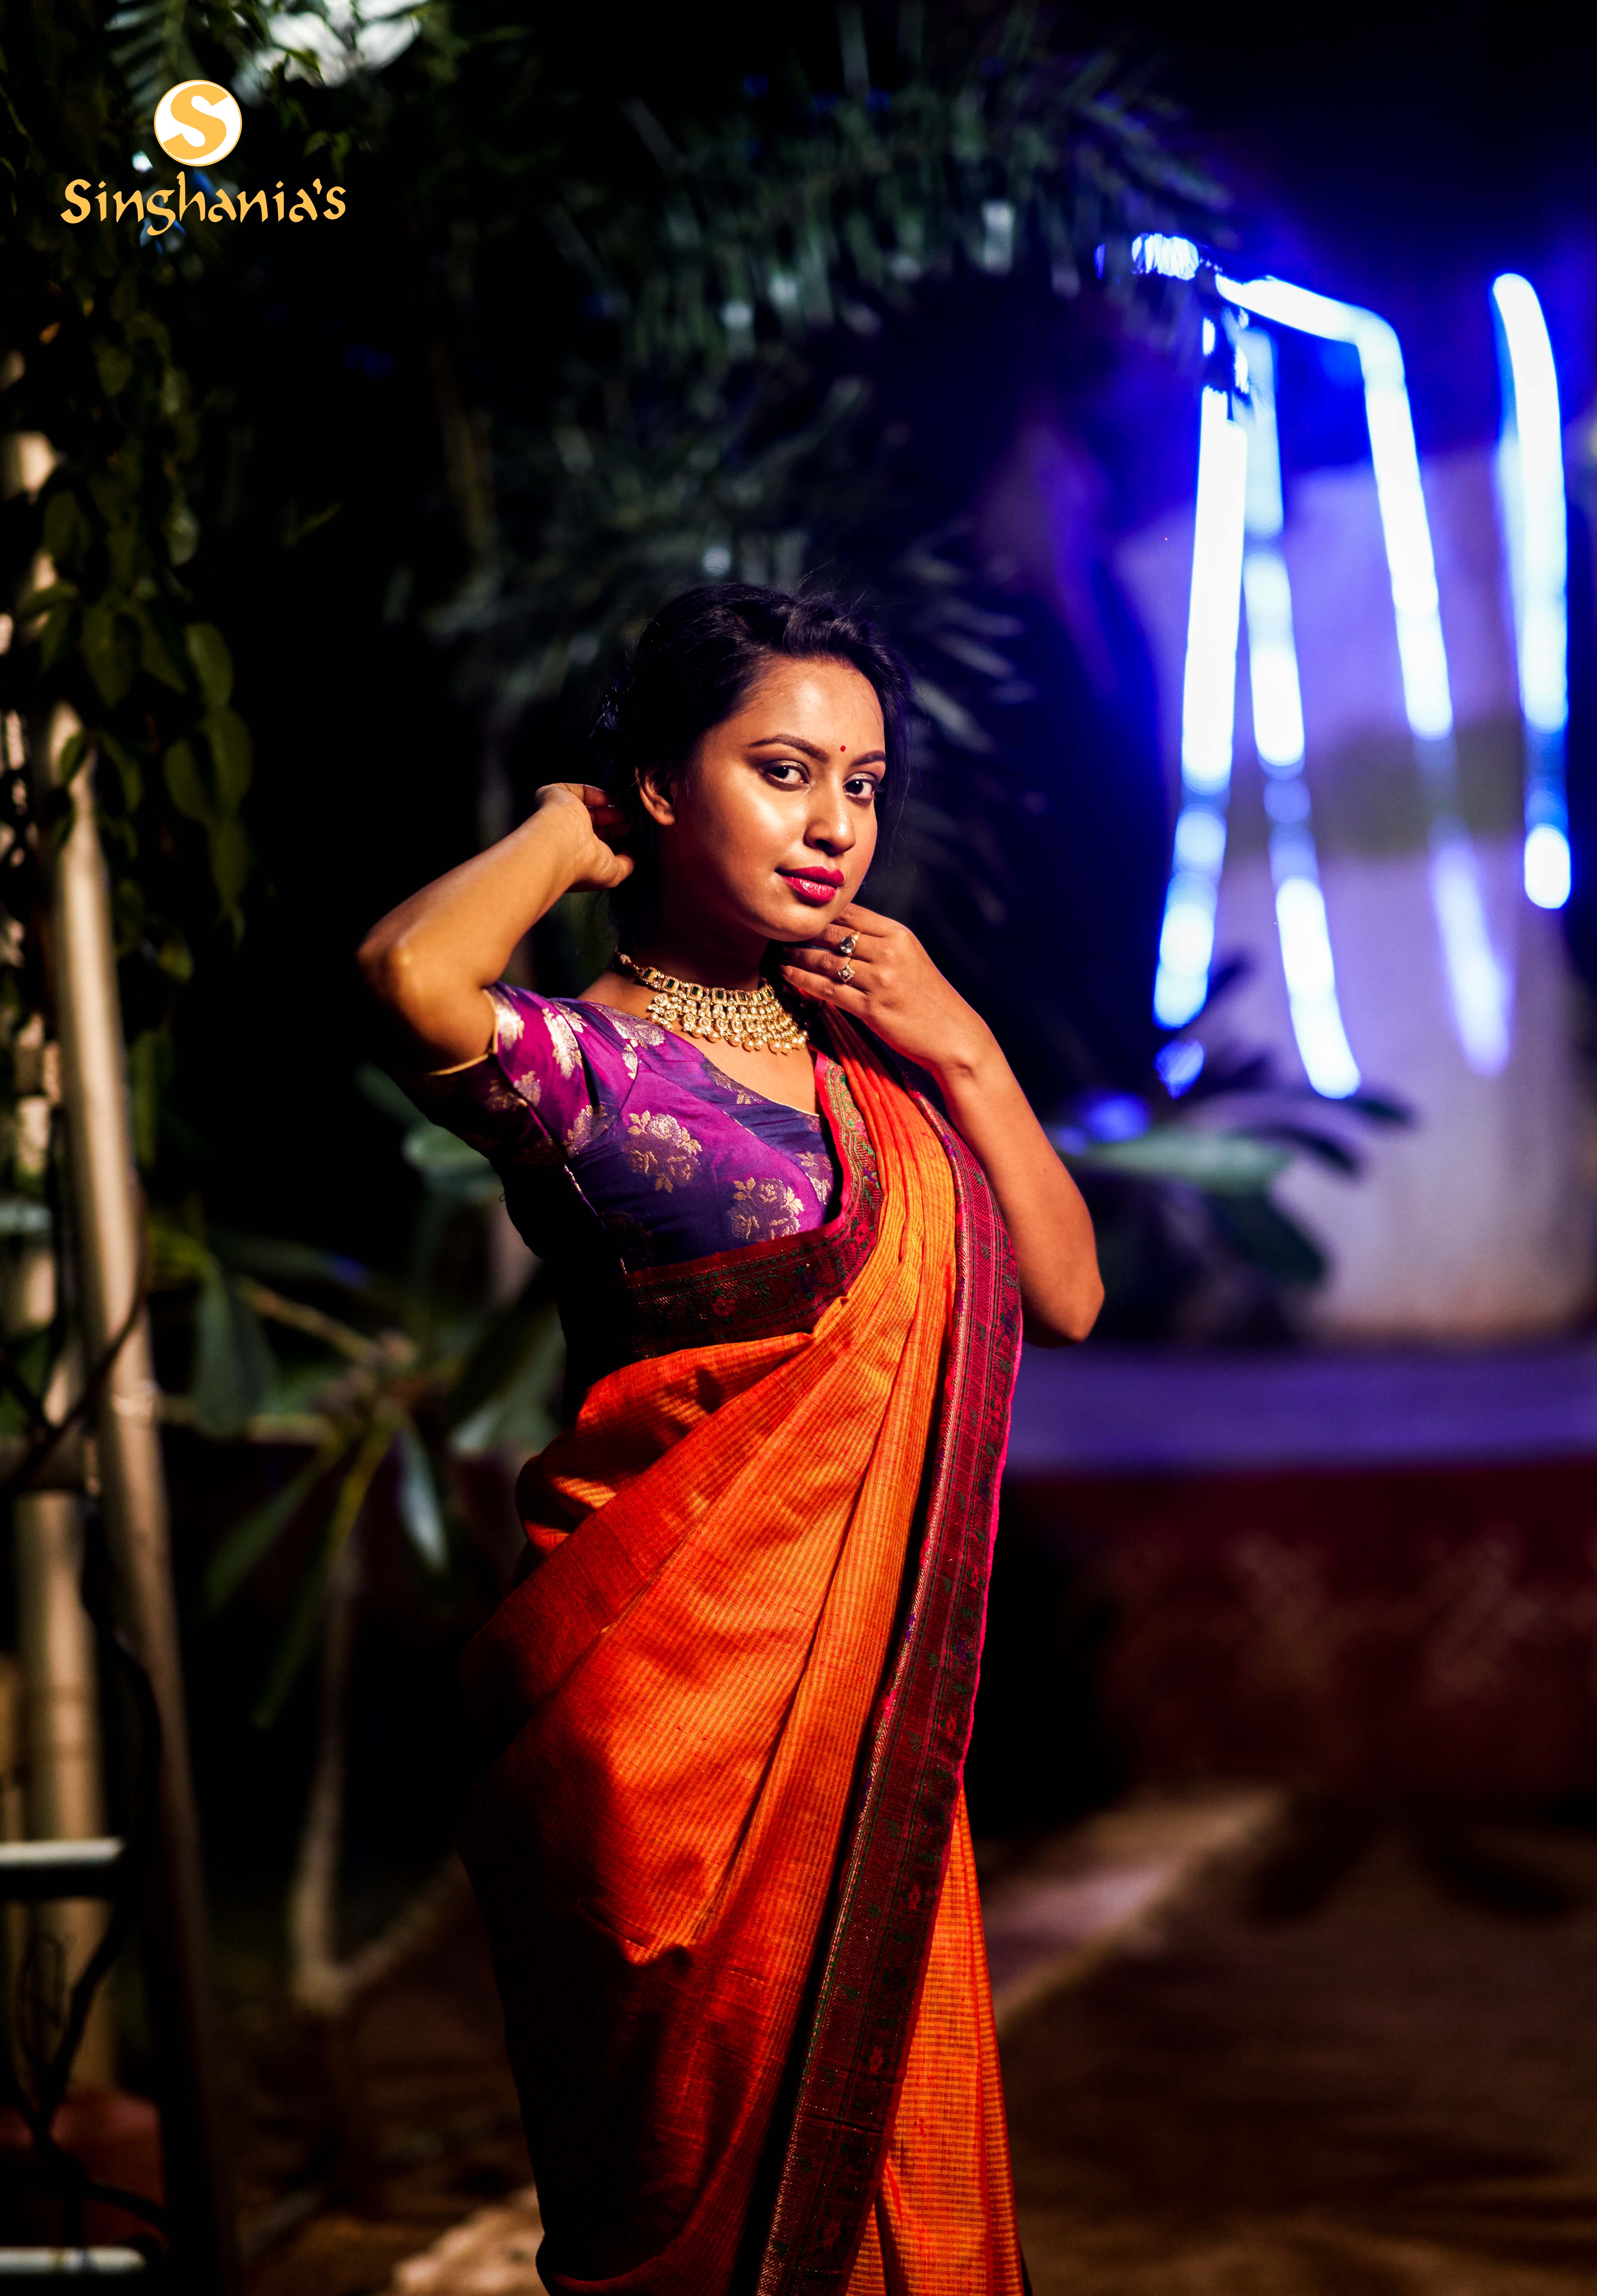
womens, abdomen, performance, sari, stage, trunk, human body, song, performing arts, performance art, event, music, formal wear, fashion design, Talent show